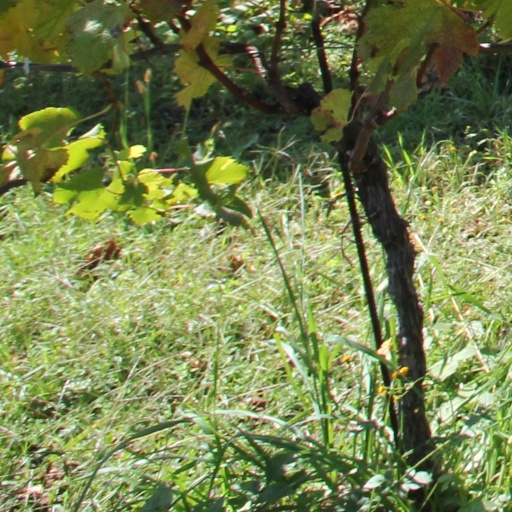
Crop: grape